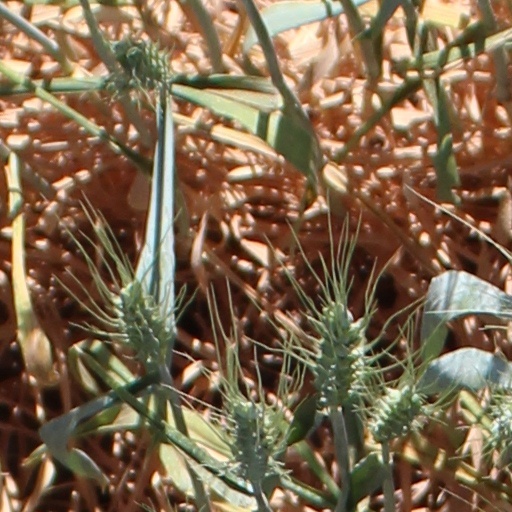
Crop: wheat